Gent–Wevelgem

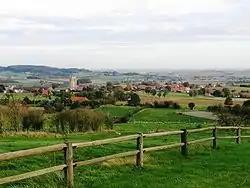
Since 1945, the hills in Heuvelland, including Kemmelberg and Rodeberg "(pictured)" are the heart of the finale.

Although media usually classify Gent–Wevelgem as a cobbled classic, the route actually has very few sections of cobbled roads. Only the Kemmelberg and the upper stretches of the Kasselberg are cobbled, totaling a possible maximum of two kilometres of cobbled section, which is significantly less than the other cobbled races of Flanders and Northern France. Moreover, there are no flat sections of "pavé" and both cobbled climbs are in excellent condition, as they are part of a busy suburban traffic network.